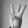
ASL letter: W